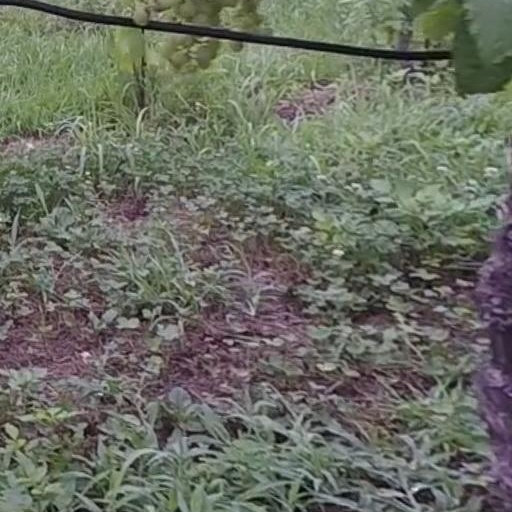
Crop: grape